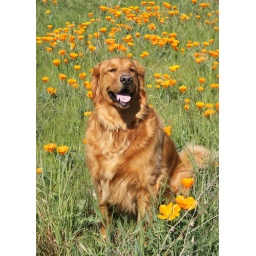
Sconey sitting in a field of California Poppies.